Silent House (novel)

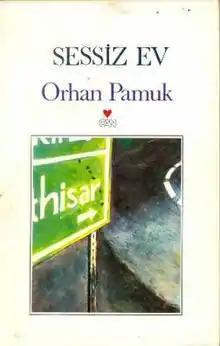
First edition (Turkish)

Silent House is Orhan Pamuk's second novel, published in 1983 after "Cevdet Bey and His Sons". The novel tells the story of a week in which three siblings go to visit their grandmother in Cennethisar, a small town near Istanbul. The book has received positive retrospective reviews from critics.